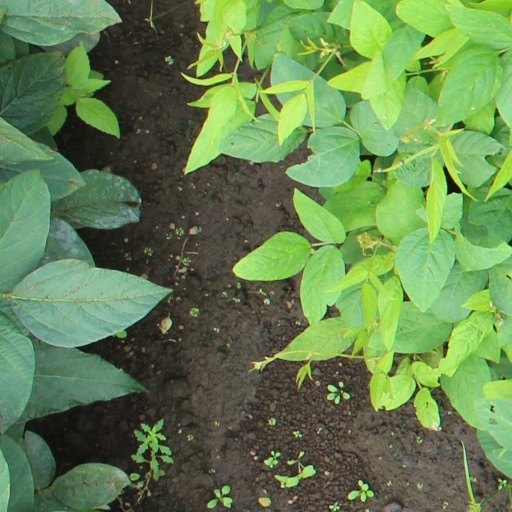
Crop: soybean